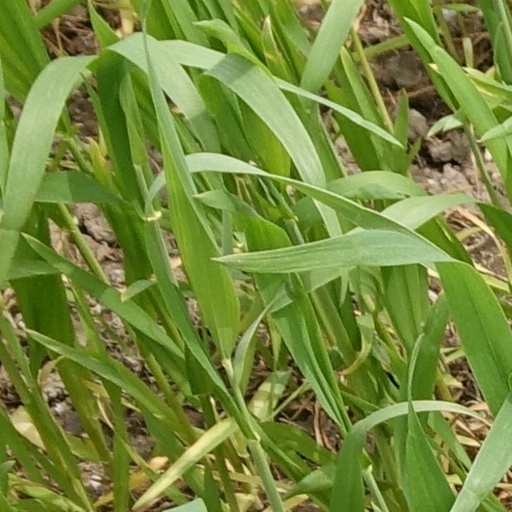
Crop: wheat